University of Wisconsin–Superior

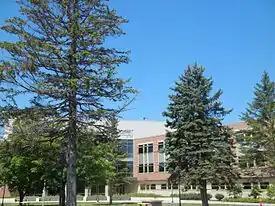
Swenson Hall

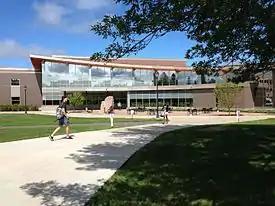
Yellowjacket Union

The university's main campus is at the corner of Belknap Street (U.S. Highway 2) and Catlin Avenue. Its north section is the site of all academic buildings and most residence halls. The south section, at the corner of North 28th Street and Catlin Avenue, contains Hawkes and Ross residence halls, Wessman Arena, and the University Services Center.